Tyler Walker (racing driver)

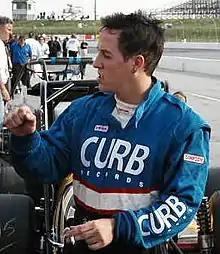
Walker in 2003

Timothy Tyler Andrew Walker (born July 15, 1979) is an American professional stock car racing driver. Walker is one of many racers who have competed in many inter-disciplinary automotive ranks. His automotive career includes cycling competition, open-wheeled sprint cars, as well as being a stock car pilot, formerly competing in NASCAR. He is the first fourth-generation driver to compete in NASCAR since the late Adam Petty.